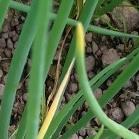
Crop: Onion
Condition: fusarium-d